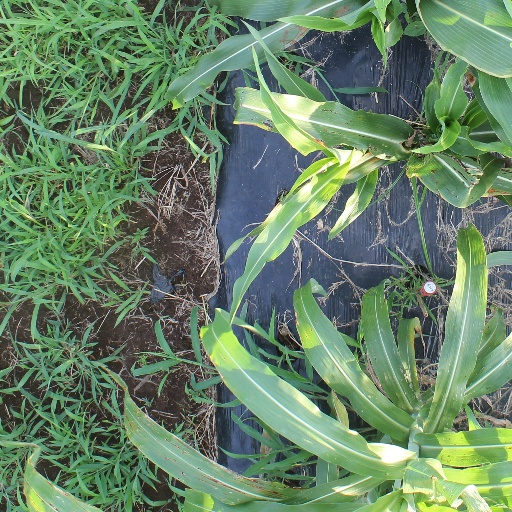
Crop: sorghum